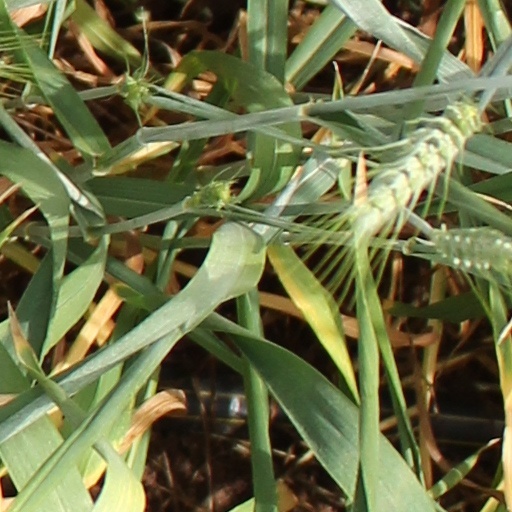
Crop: wheat